Flower Drum Song

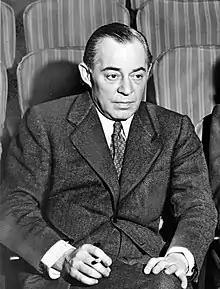
Richard Rodgers

The success of the Los Angeles run sparked sufficient investment to move the show to Broadway. Half the cast was dismissed after the Los Angeles run for unstated reasons. Mary Rodgers later commented that Randall Duk Kim replaced Tzi Ma as Wang because she had admired Kim's performance as the Kralahome in the 1996 revival of "The King and I", but Kim was unavailable for the Los Angeles run. Hwang considerably altered and trimmed his long script during Broadway rehearsals and previews; "The Next Time It Happens" was removed from the show. During the runup to the Broadway opening, the show received mostly positive publicity.